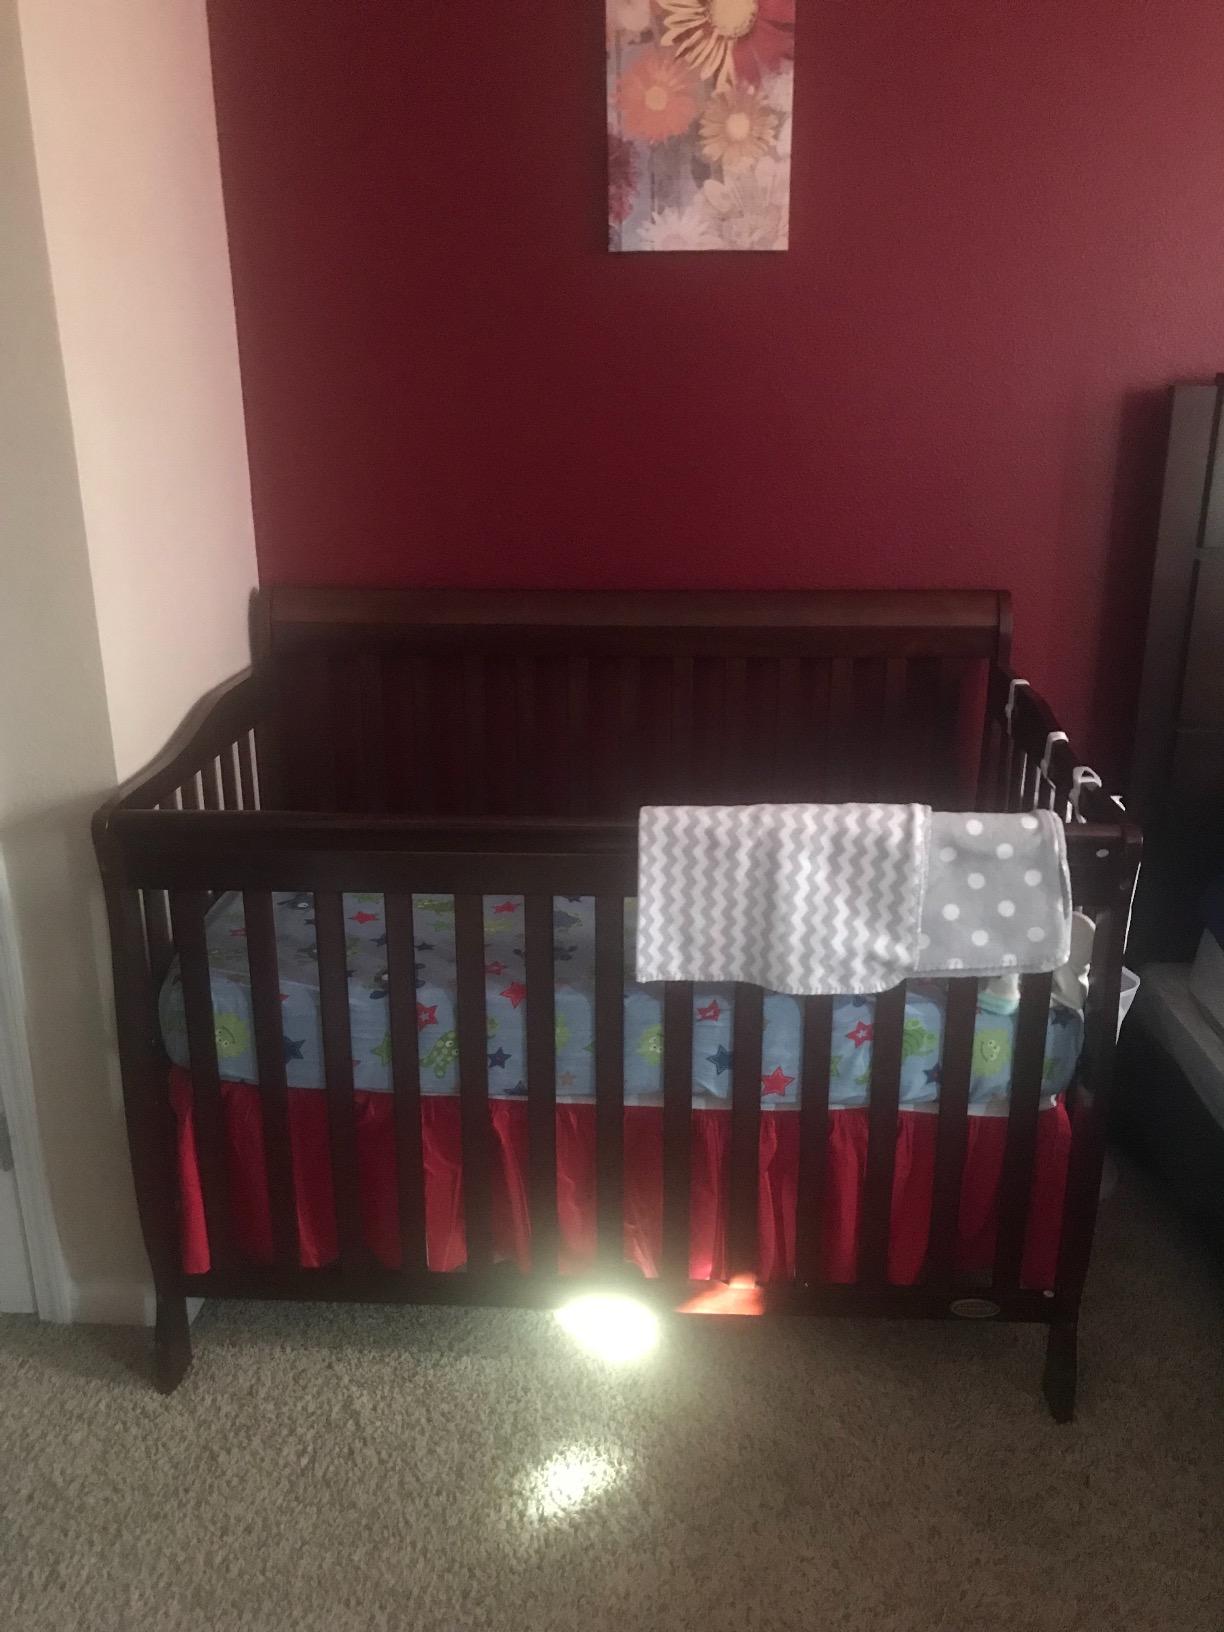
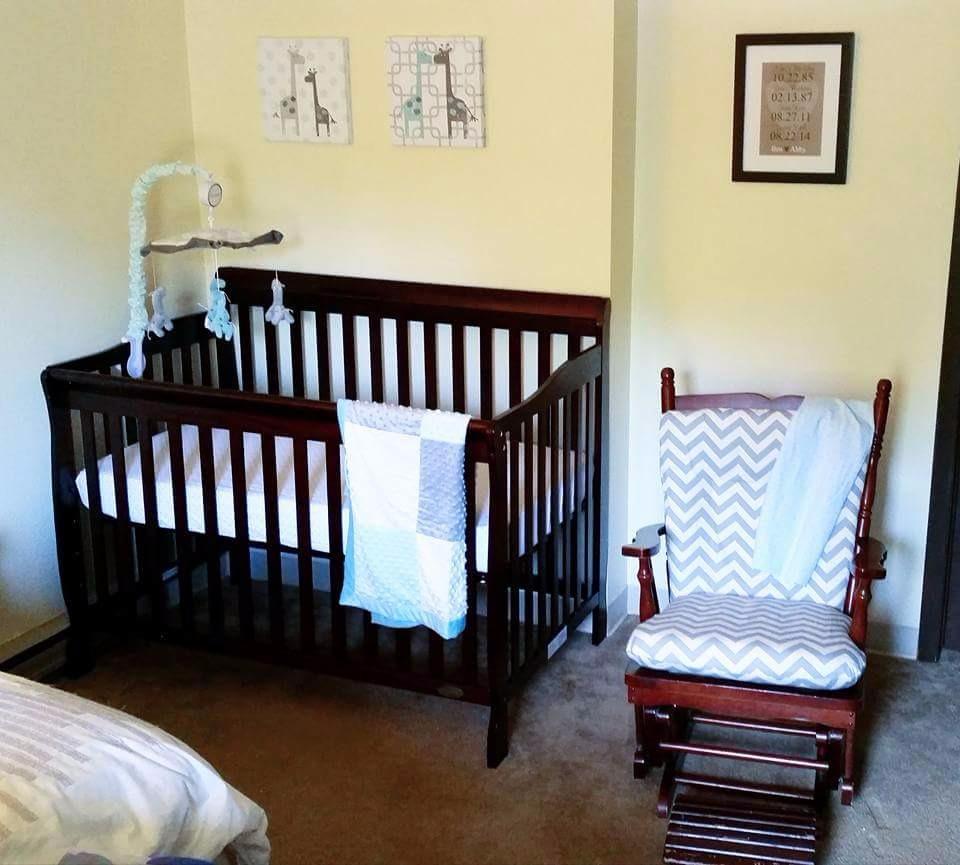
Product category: products_crib
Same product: yes